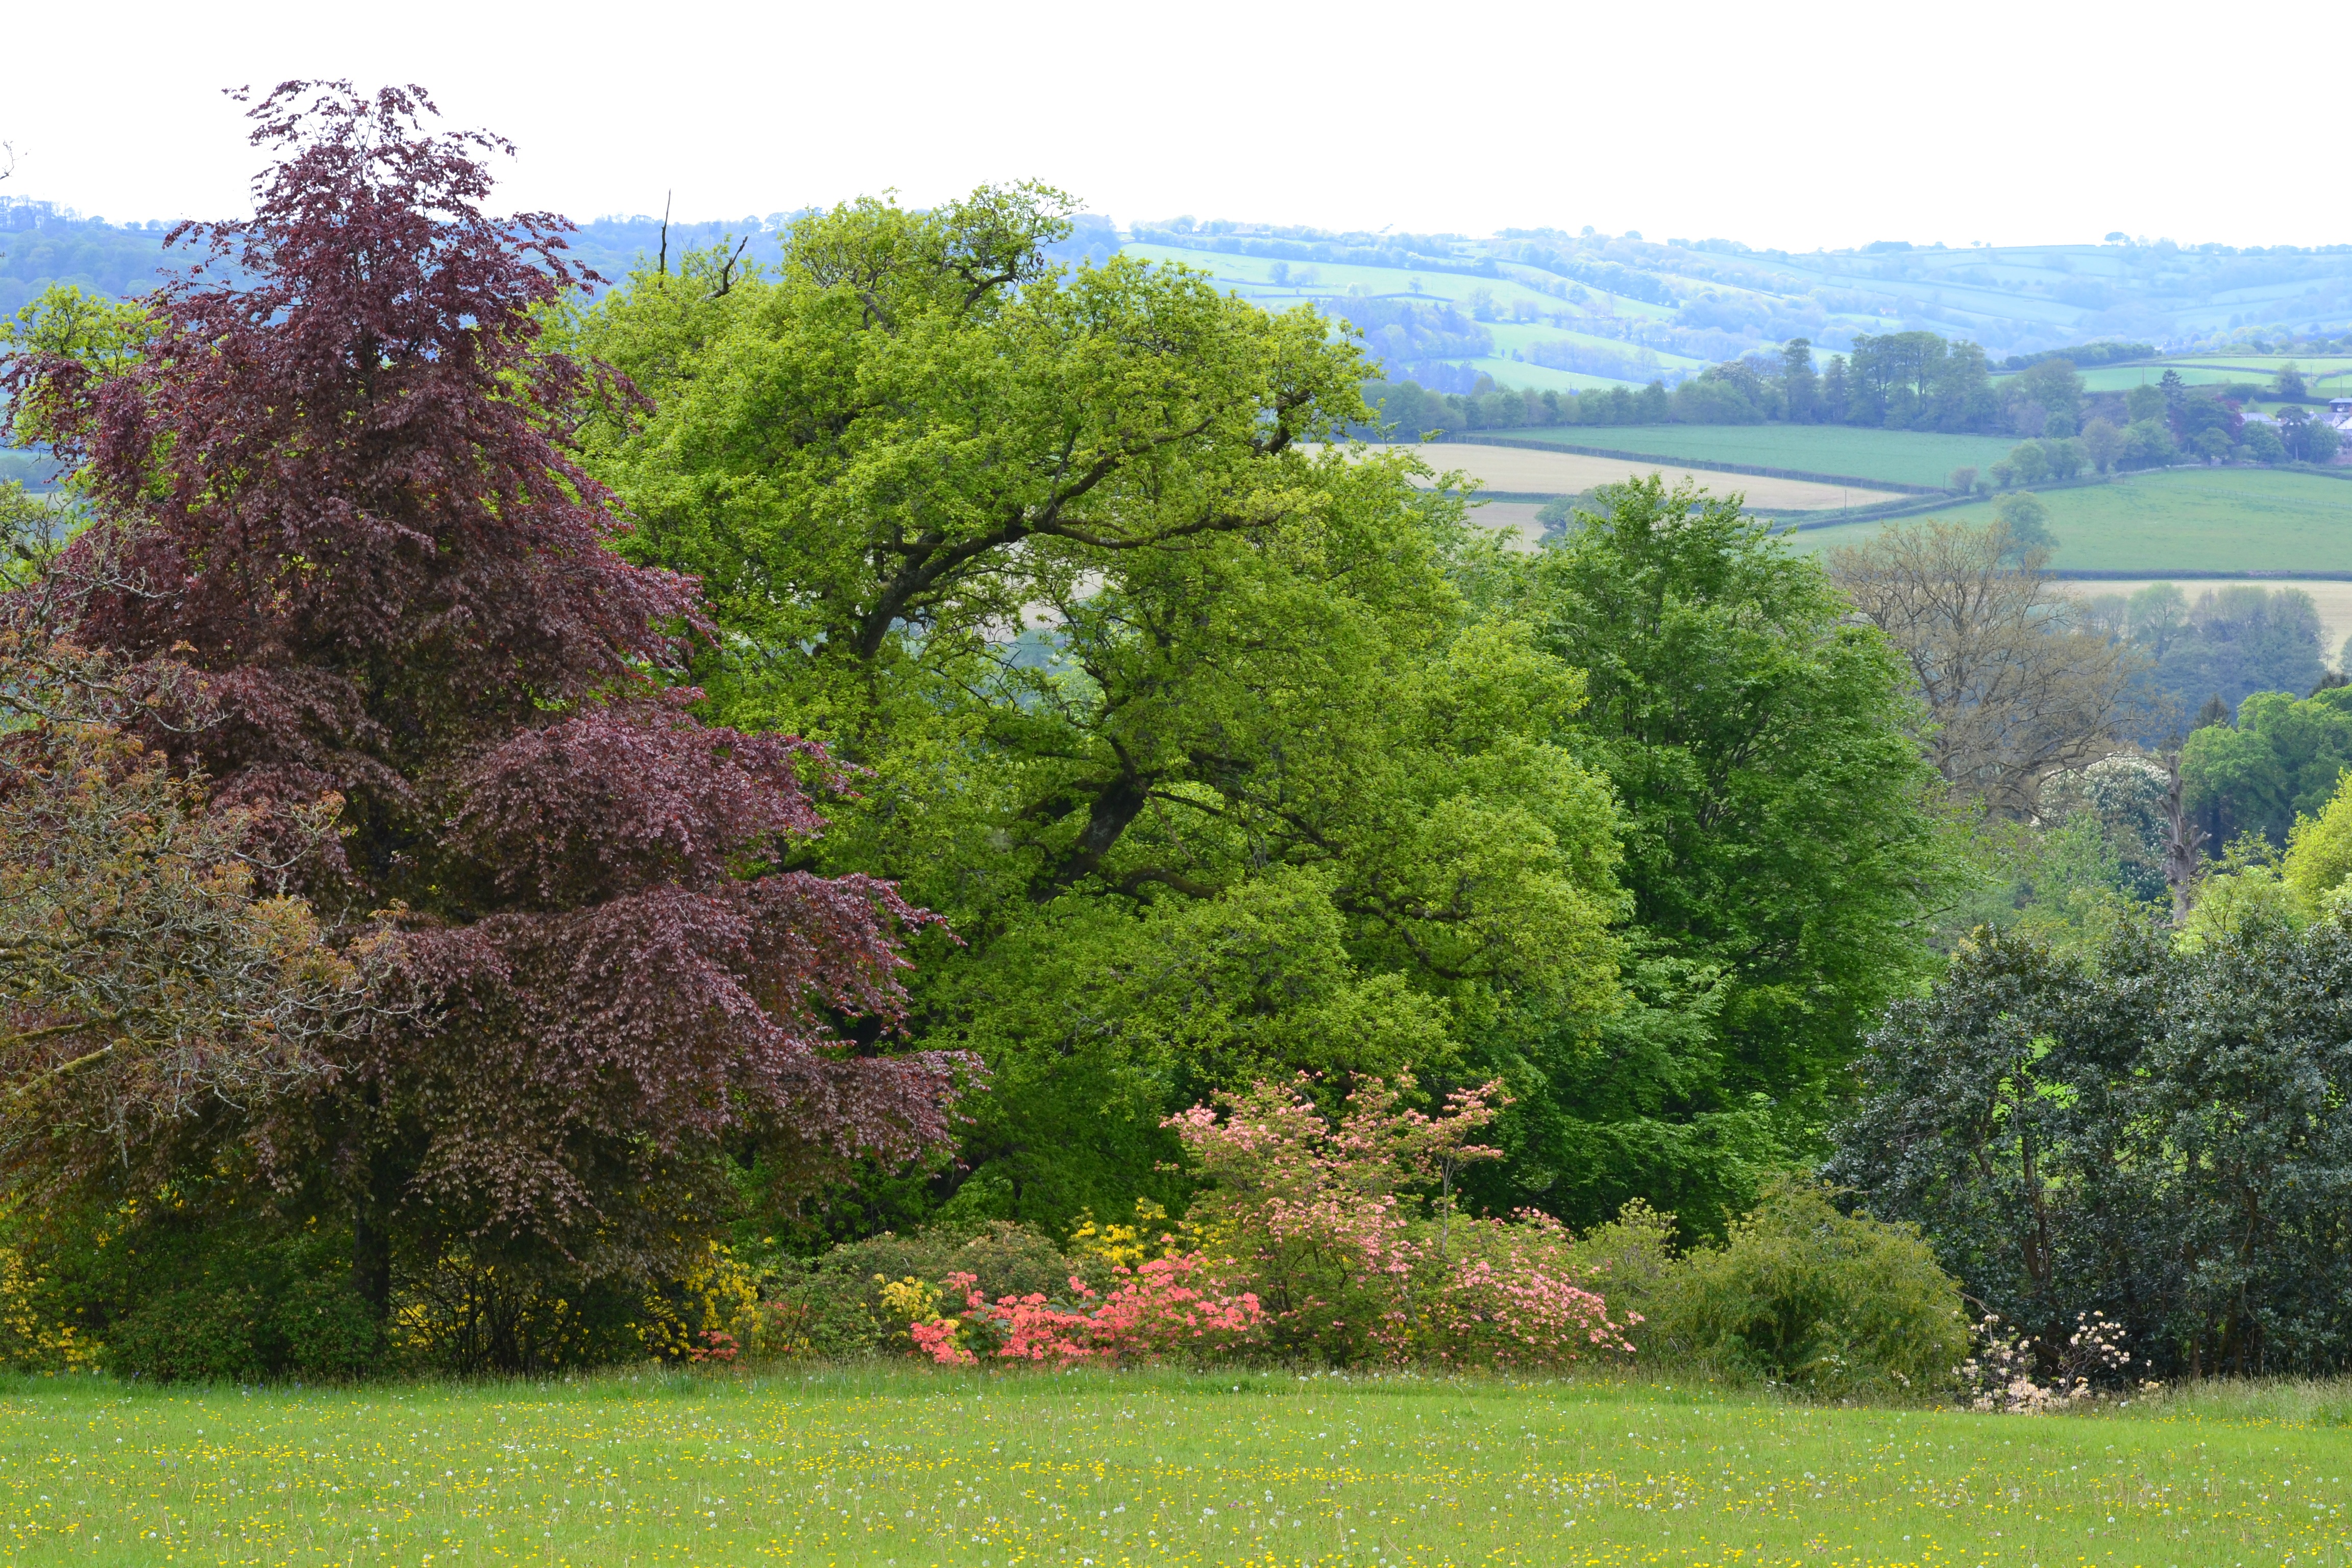
tree, plant, lawn, meadow, flower, spring, park, botany, garden, trees, sunny, shrub, botanical garden, woodland, ecosystem, woody plant